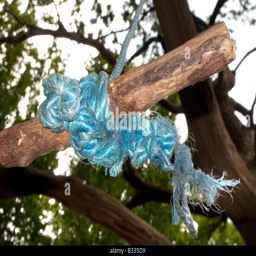
a rope swing hanging from a tree